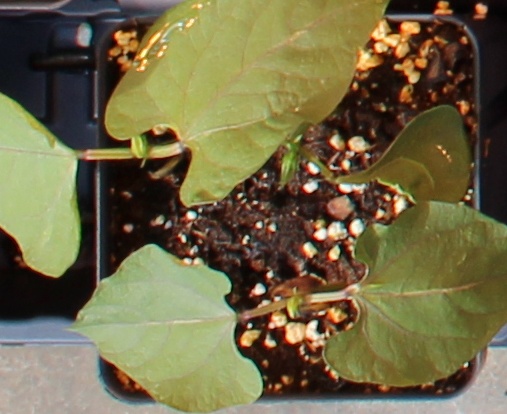
Label: Blackbean